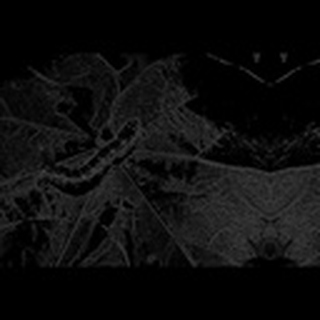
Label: cotton_army_worm